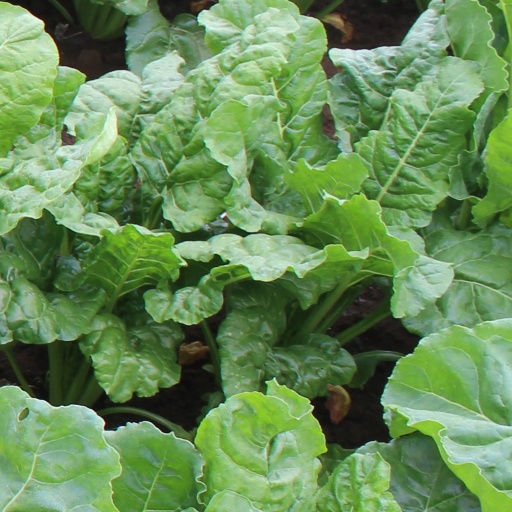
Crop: sugar beet